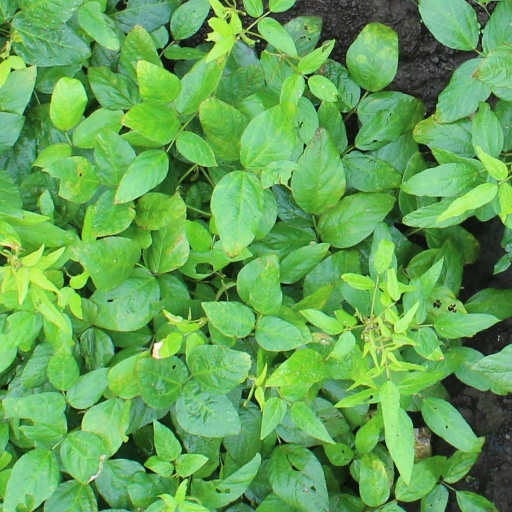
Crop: soybean